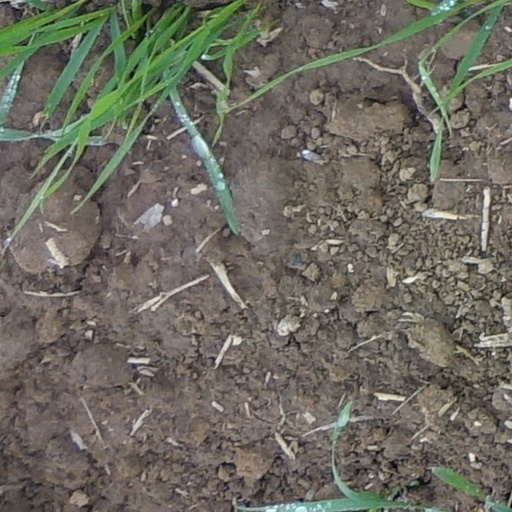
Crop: wheat